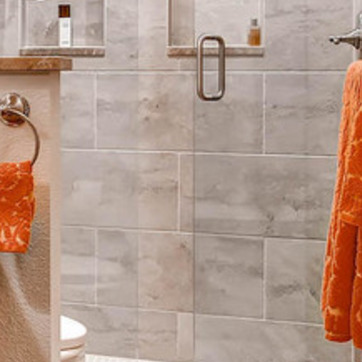
Material: tile